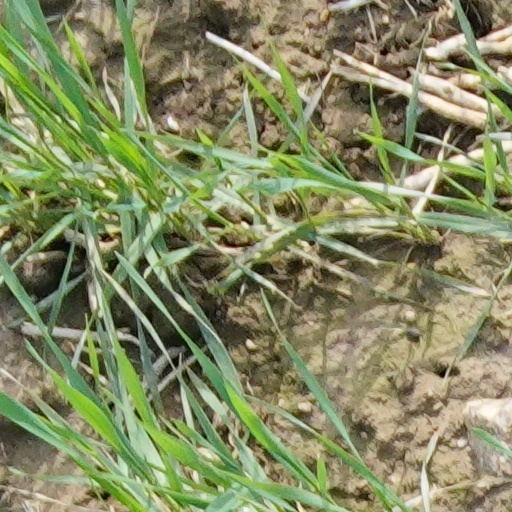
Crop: wheat